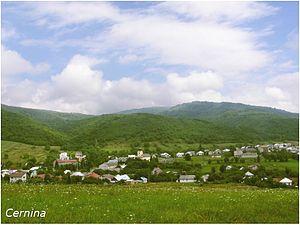
Cernina est un village de Slovaquie situé dans la région de Prešov.